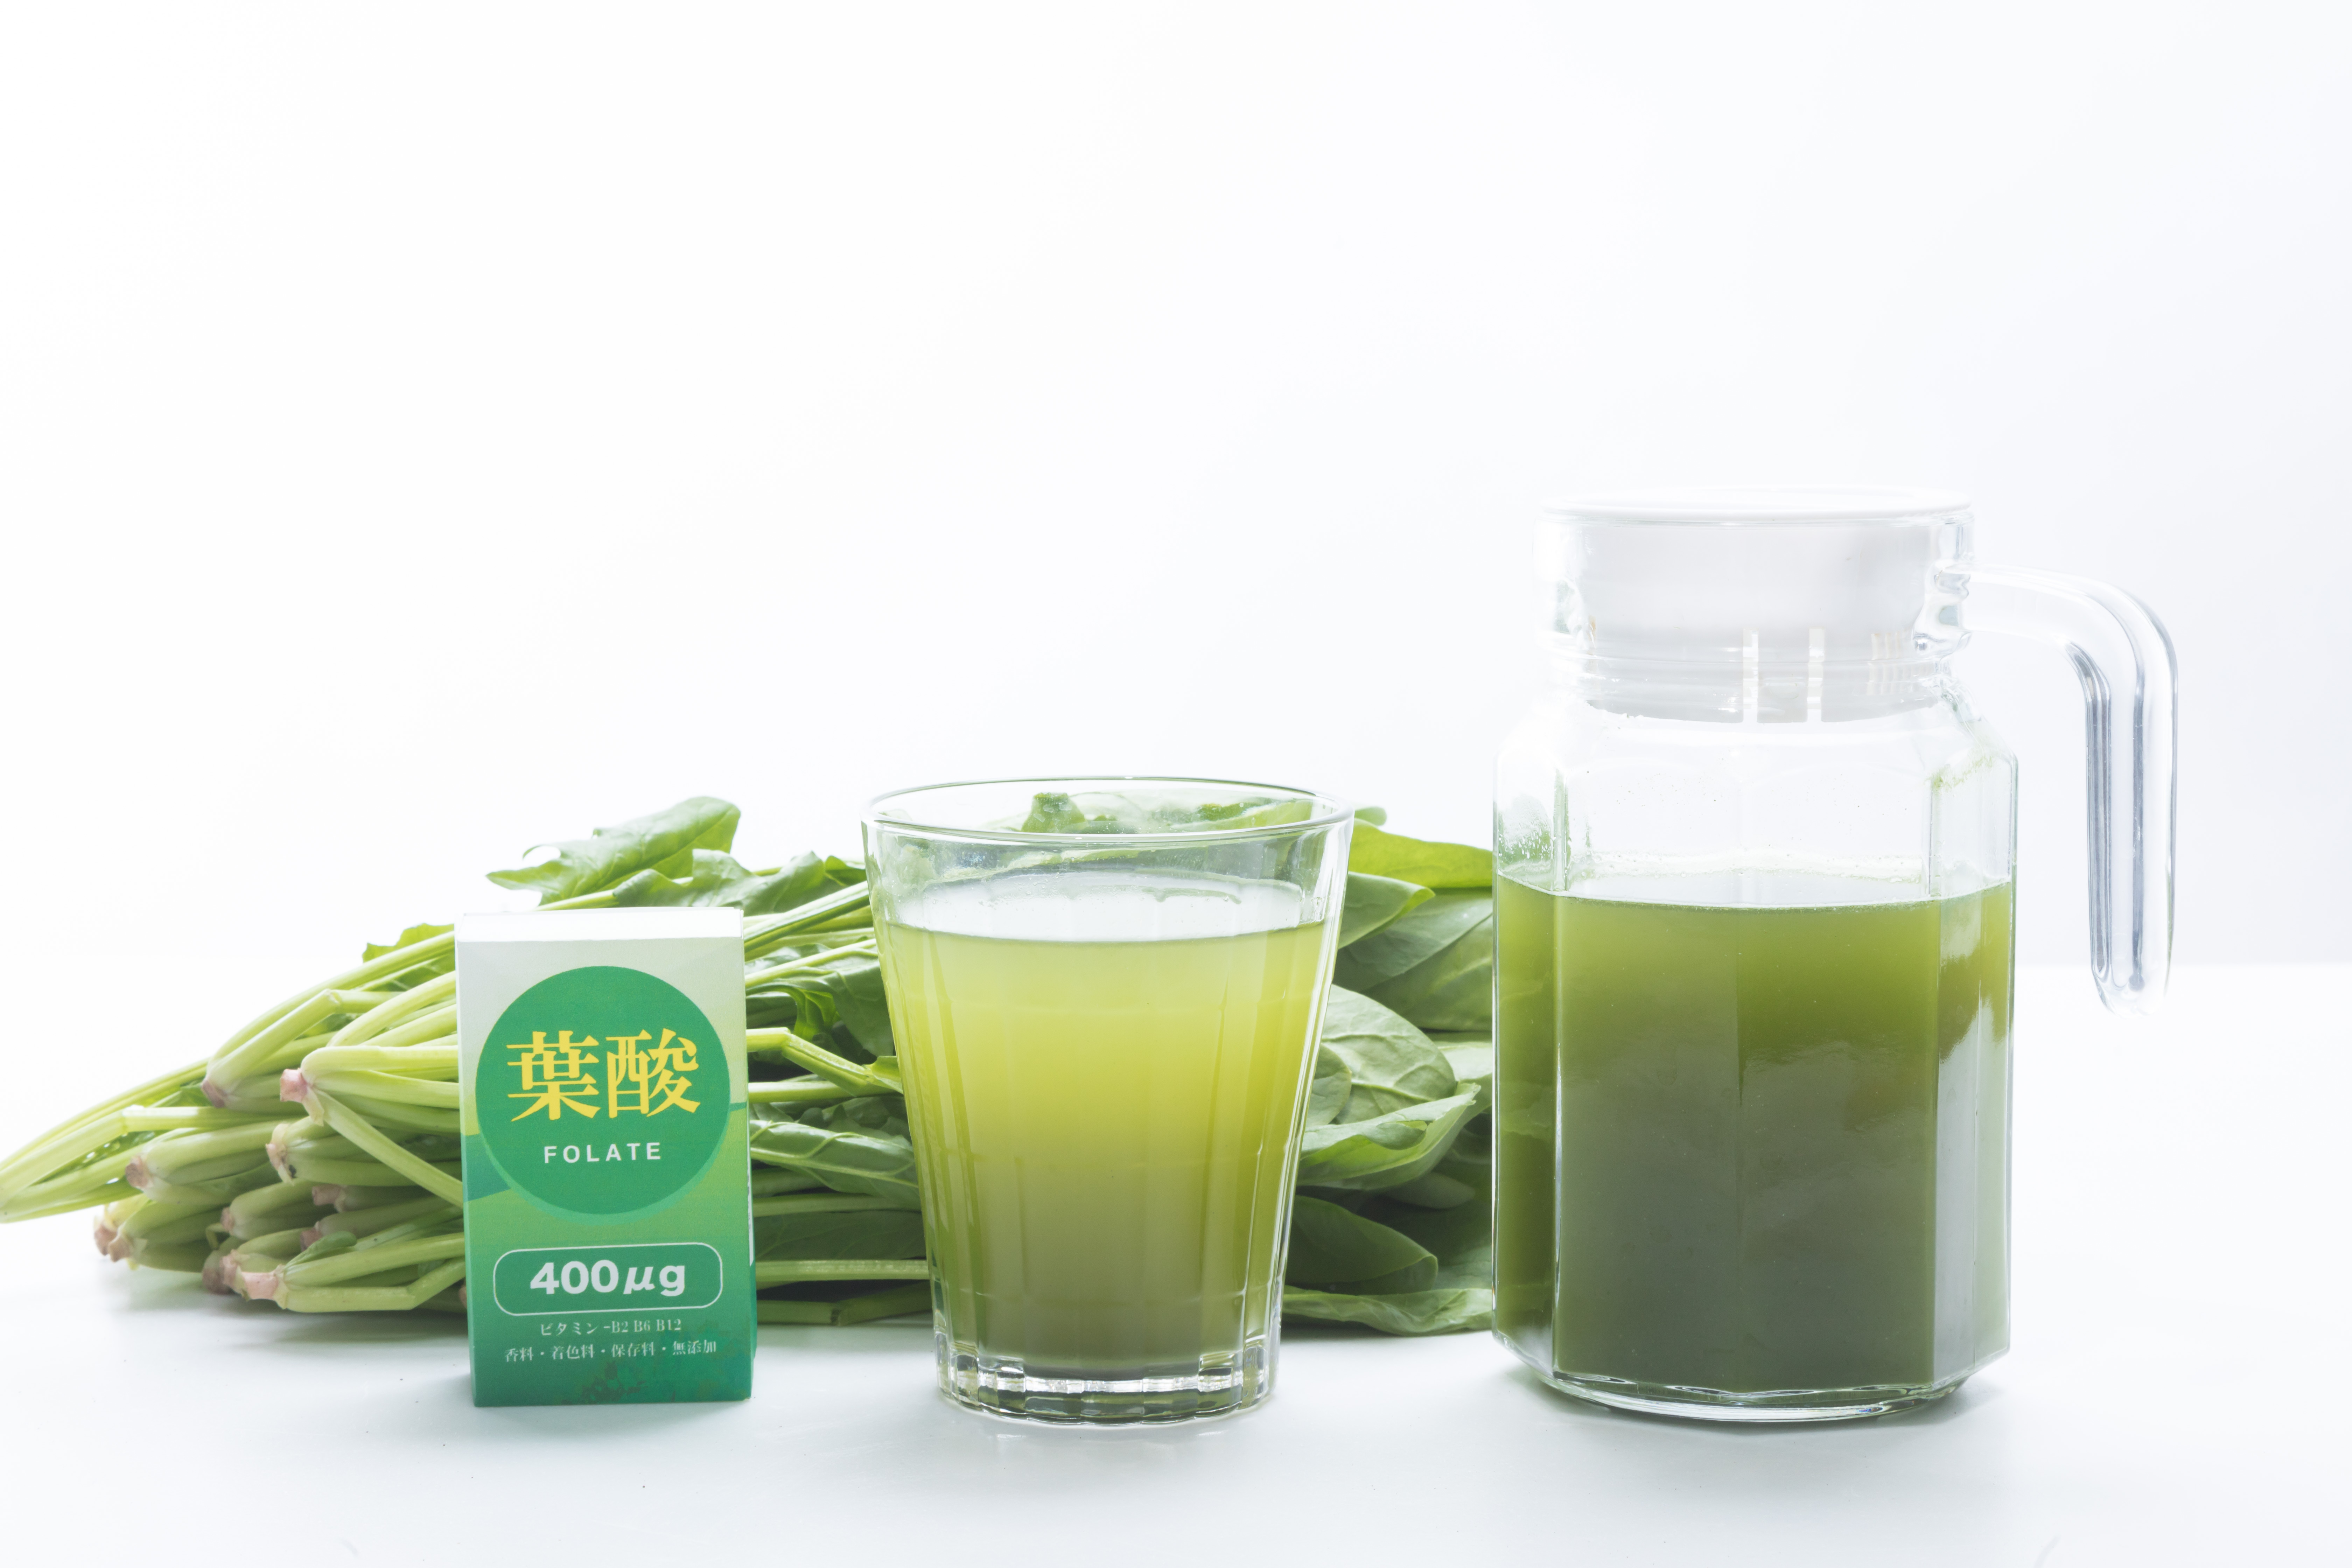
fruit, product, drink, vegetable juice, juice, food, plant, green tea, Aojiru, superfood, glass